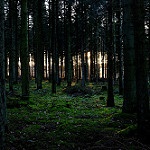
Scene: Outdoor